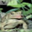
Label: frog